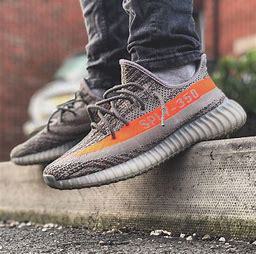
Brand: Adidas
Model: 350